Frederic Remington

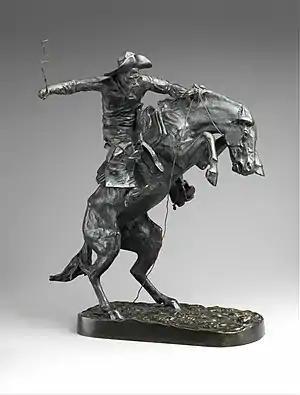
"The Broncho Buster", 1895, bronze, limited edition

Remington had developed a sculptor's 360-degree sense of vision but until a chance remark by playwright Augustus Thomas in 1895, Remington had not yet conceived of himself as a sculptor and thought of it as a separate art for which he had no training or aptitude. With help from friend and sculptor Frederick Ruckstull, Remington constructed his first armature and clay model, a "broncho buster" on a horse that was rearing on its hind legs—technically a very challenging subject. After several months, the novice sculptor overcame the difficulties and had a plaster cast made, then bronze copies, which were sold at Tiffany's. Remington was ecstatic about his new line of work, and though critical response was mixed, some labelling it negatively as "illustrated sculpture", it was a successful first effort earning him $6,000 over three years.